Sam Johnson

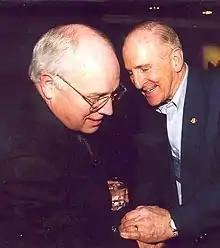
Johnson and Dick Cheney in 2001

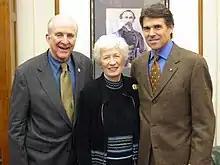
Sam and Shirley Johnson with Governor Rick Perry in 2003

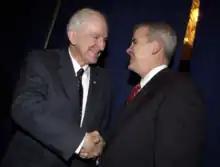
Johnson greeting Oliver North in 2006

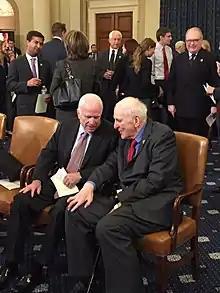
Johnson with fellow POW John McCain in 2016

On May 8, 1991, he was elected to the U.S. House in a special election brought about by eight-year incumbent Steve Bartlett's resignation to become mayor of Dallas. Johnson defeated fellow conservative Republican Thomas Pauken, also of Dallas, 24,004 (52.6 percent) to 21,647 (47.4 percent).